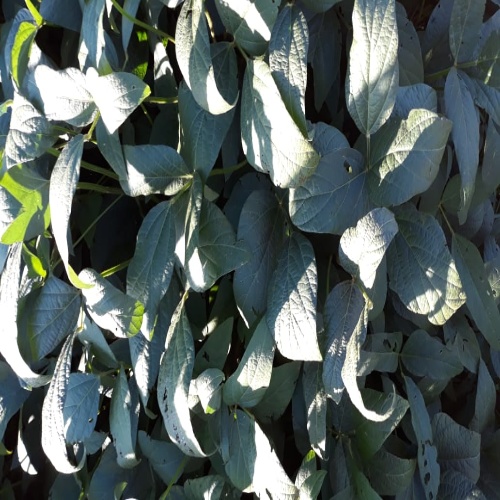
Label: Caterpillar